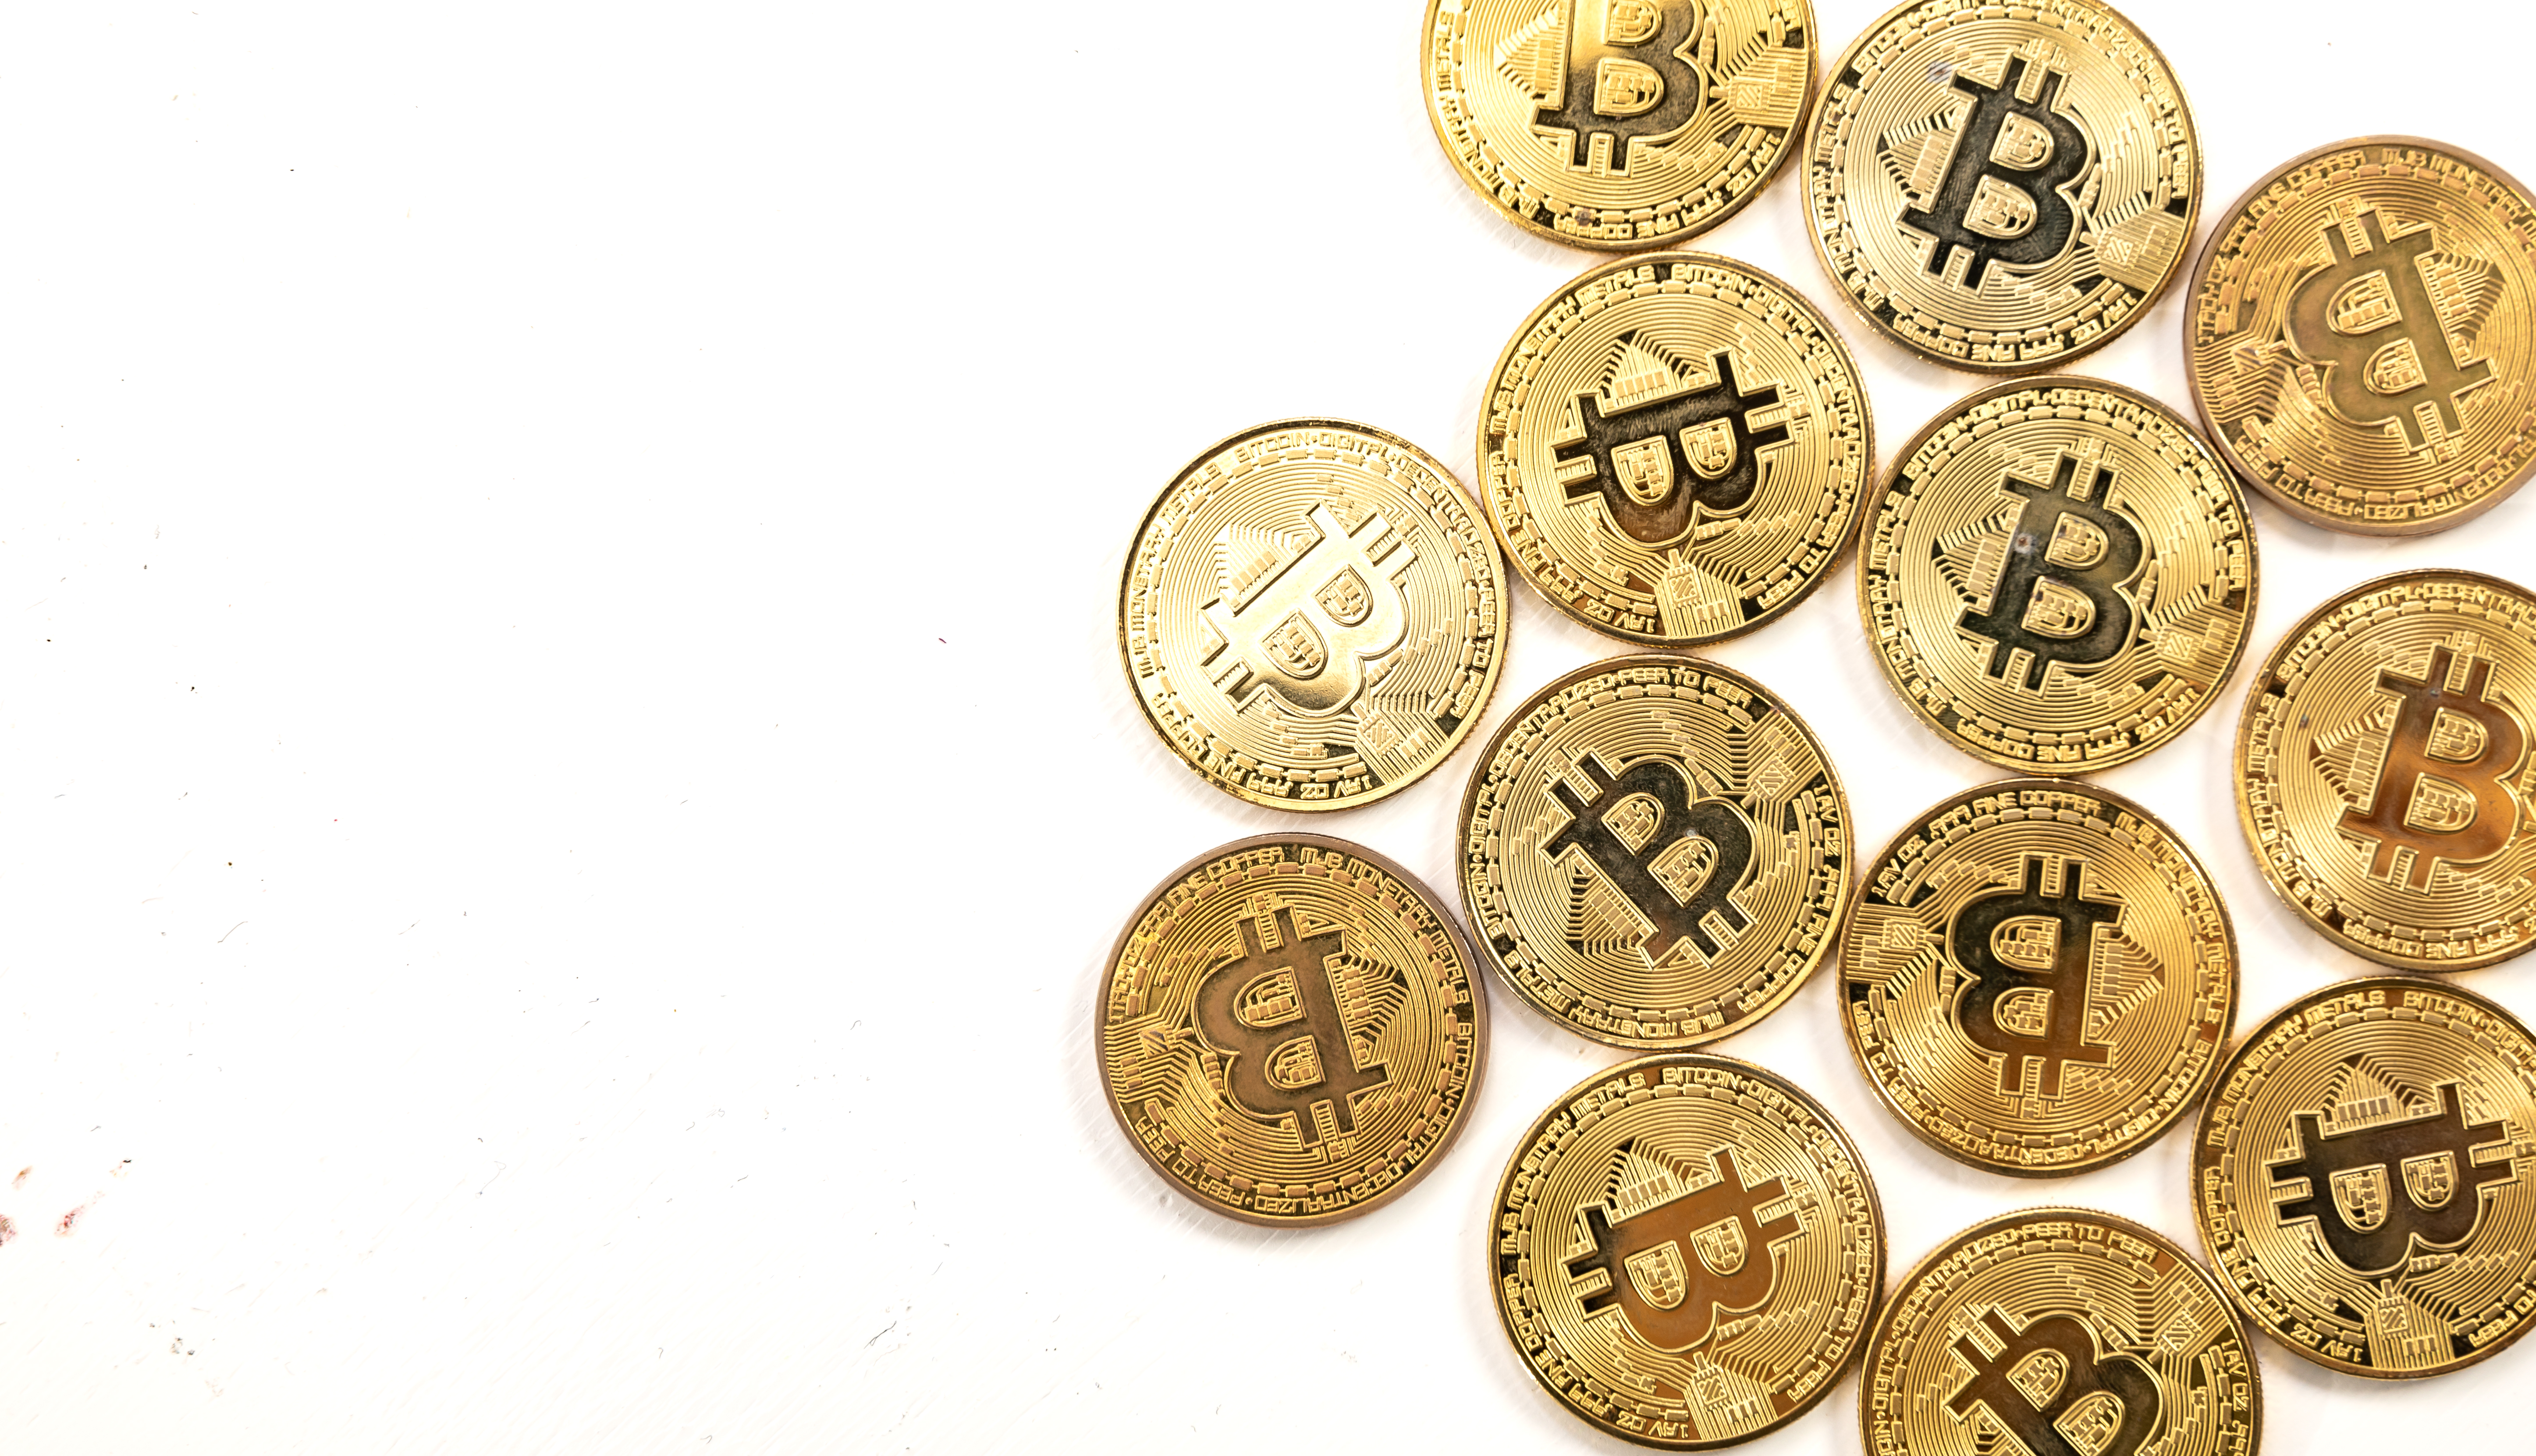
bitcoin, metal, gold, coin, brass, fashion accessory, money, currency, saving